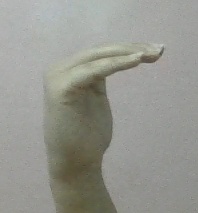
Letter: haa